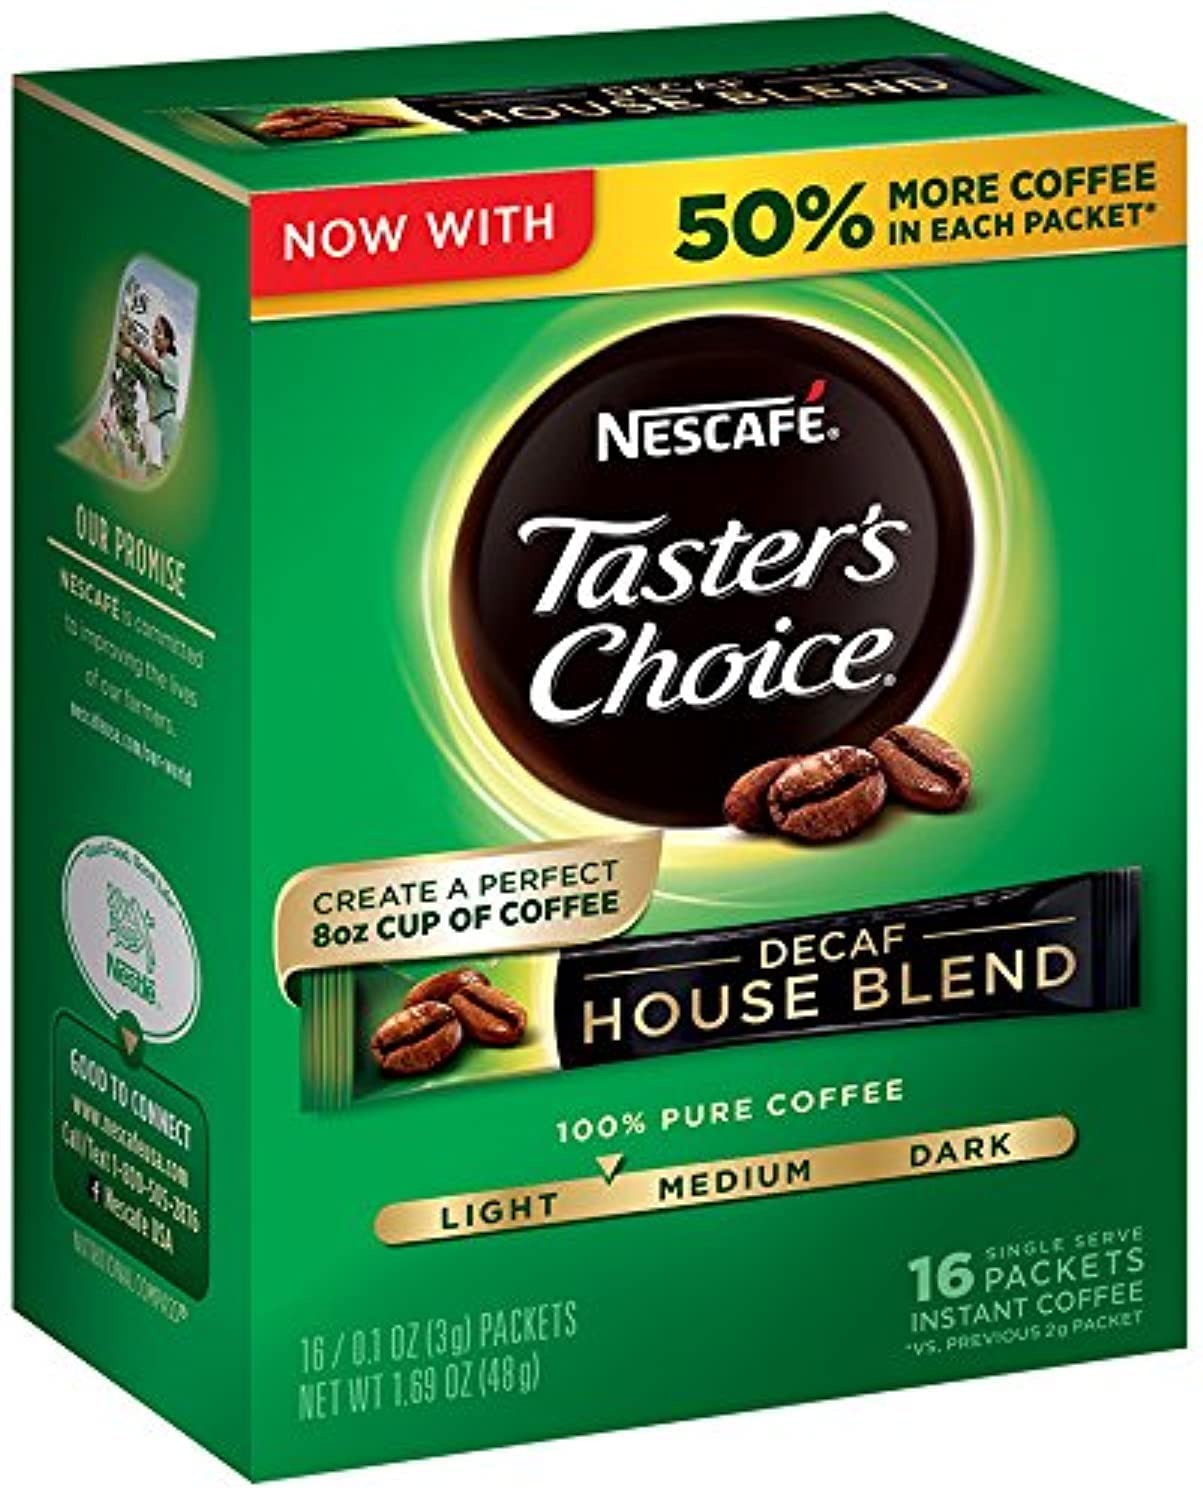
Item Name: Nescafe Taster's Choice Decaf, House Blend Instant Coffee Single Serve Sticks, 16 Count (Pack of 1)
Bullet Point 1: Smooth, well-balanced flavor of our signature House Blend, all without the caffeine
Bullet Point 2: Made for an 8 oz cup, each of the 16 convenient individual sticks locks in the rich aroma and flavor for a fresh cup every time
Bullet Point 3: 100% pure premium coffee made with responsibly sourced beans; 99.7% caffeine free
Bullet Point 4: Well-crafted coffee made simple: Simply pour packet, add 8 fl oz of hot water, stir, and enjoy!
Bullet Point 5: Enjoy this instant coffee at home or on the go
Value: 1.69
Unit: Ounce

Price: 8.74